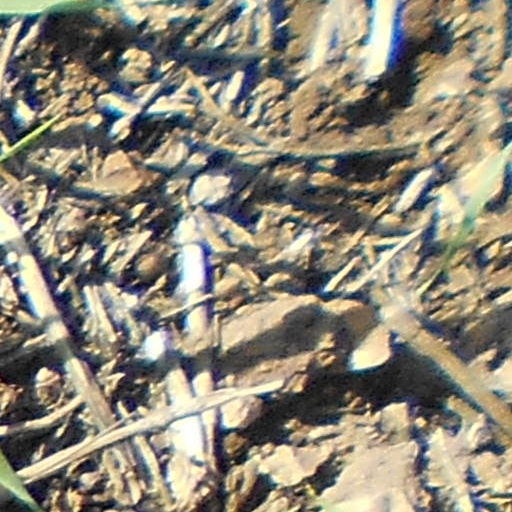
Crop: wheat